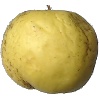
Label: golden_apple